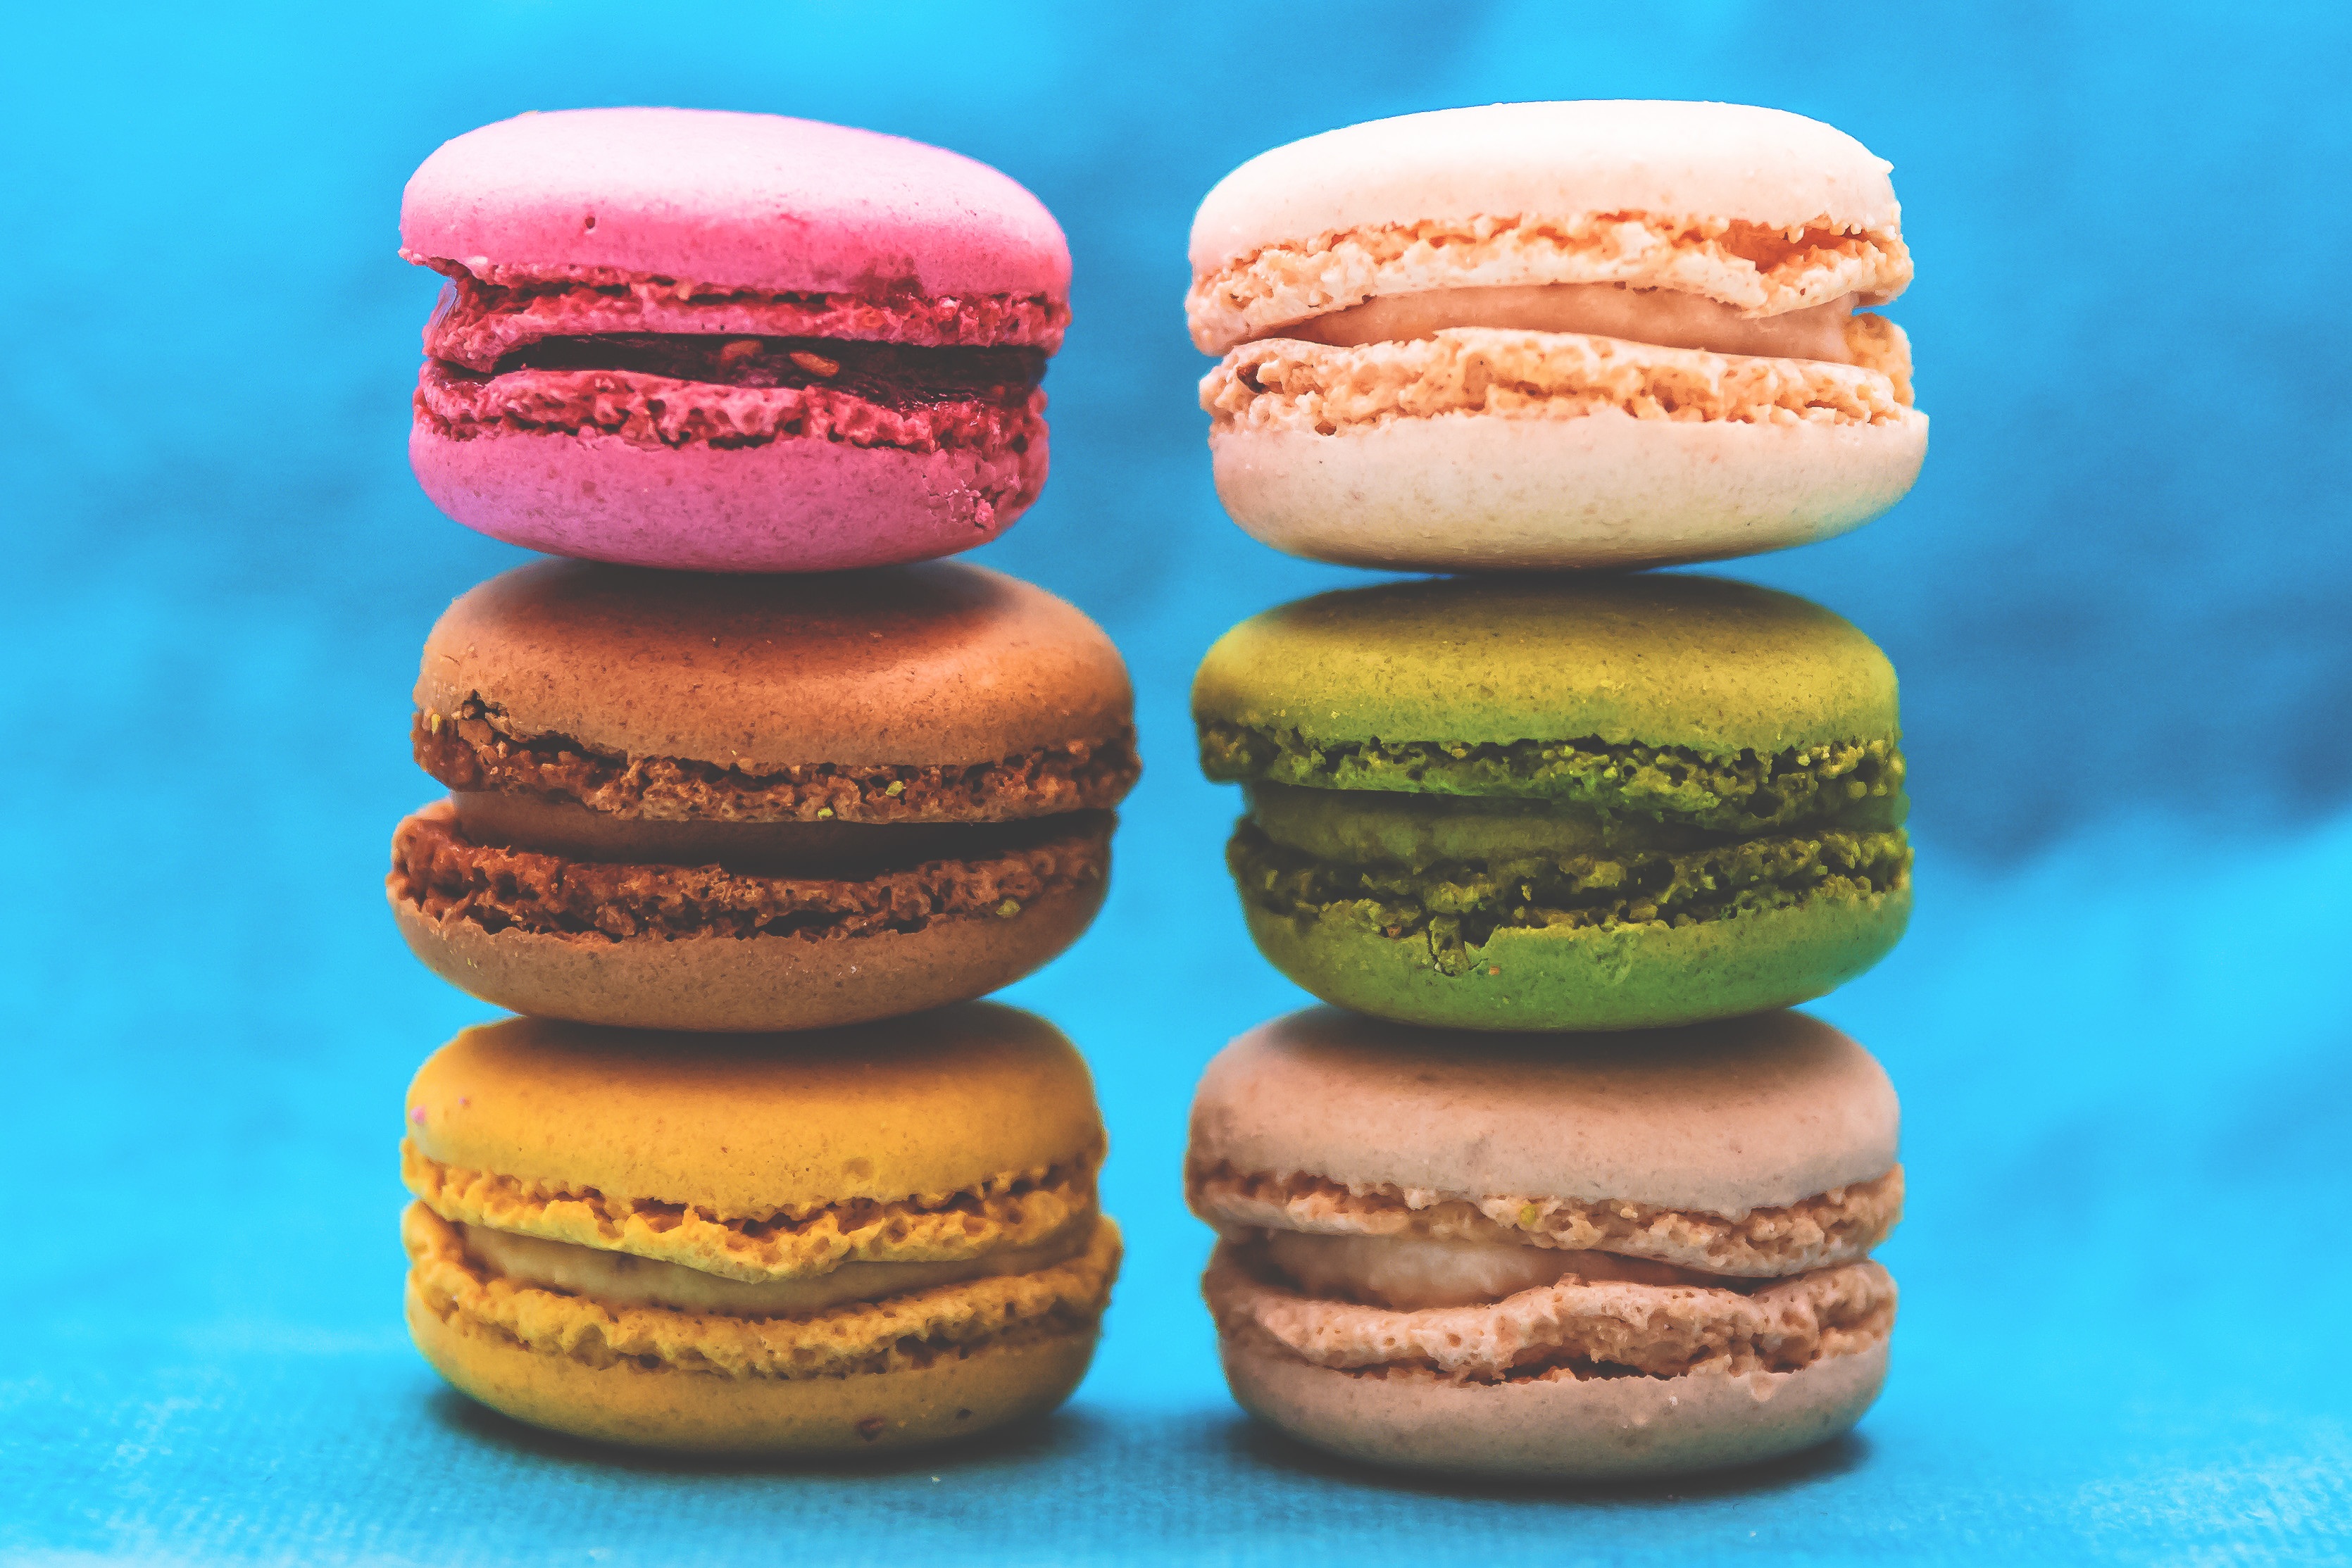
macaroon, food, dessert, cake, buttercream, icing, cookies and crackers, cookie, snack food, produce, sweetness